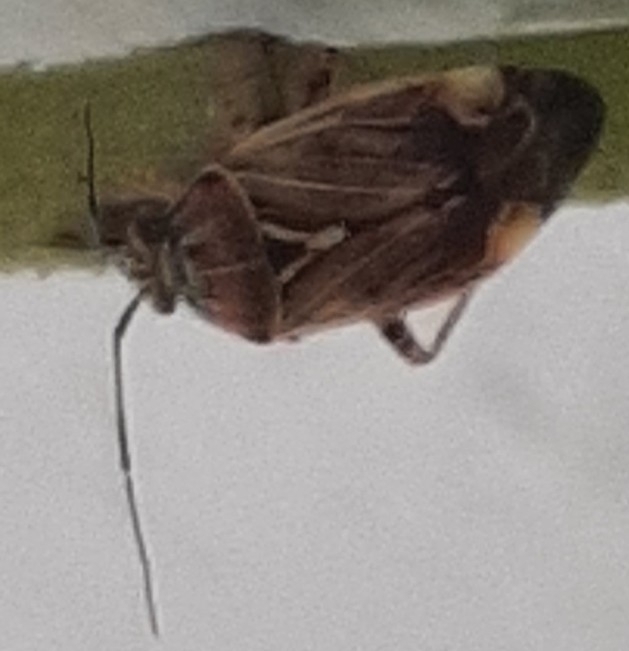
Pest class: lygus_bug